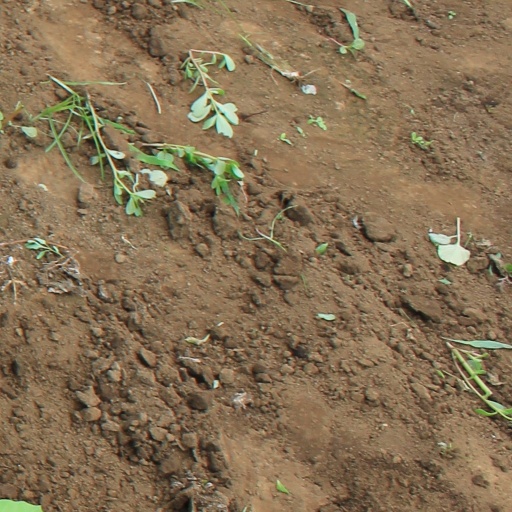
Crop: soybean